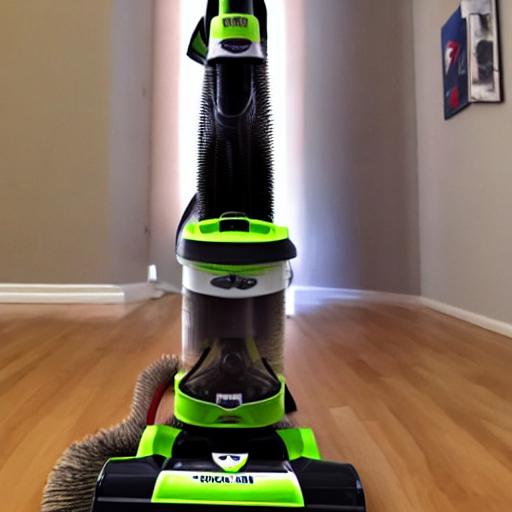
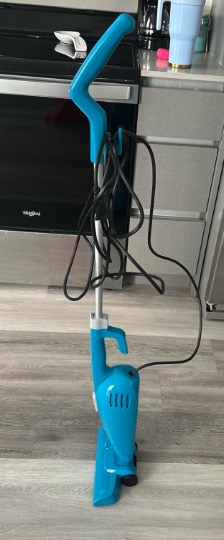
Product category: items_vacuum
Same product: no